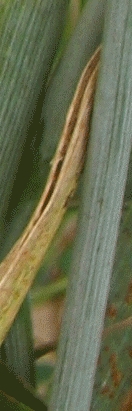
Label: Wheat___Brown_Rust